Opinel

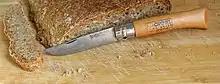
No. 10 Opinel knife with carbon steel blade, "Virobloc" twistlock, and beechwood handle

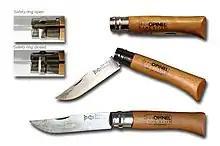
Functions of the Opinel Knife: unfolding and locking the blade

Opinel is a French manufacturer of pocket knives. The company has made its line of eponymous wooden-handled knives since 1890 from its headquarters in Saint-Jean-de-Maurienne, Savoie. The company sells approximately 15 million knives annually. Opinel knives are made of both high carbon and stainless steel, the latter being Sandvik steel from Sweden.